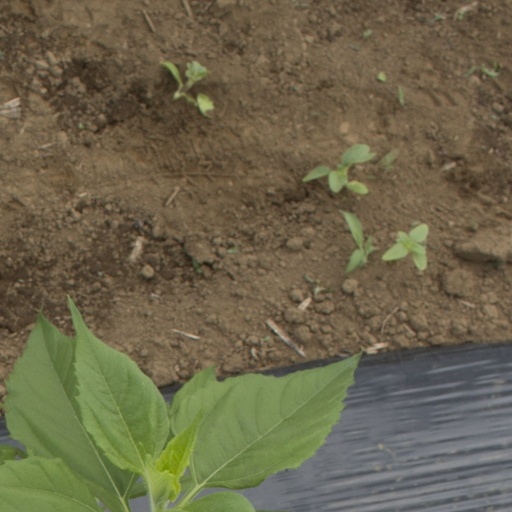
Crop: Jerusalem artichoke